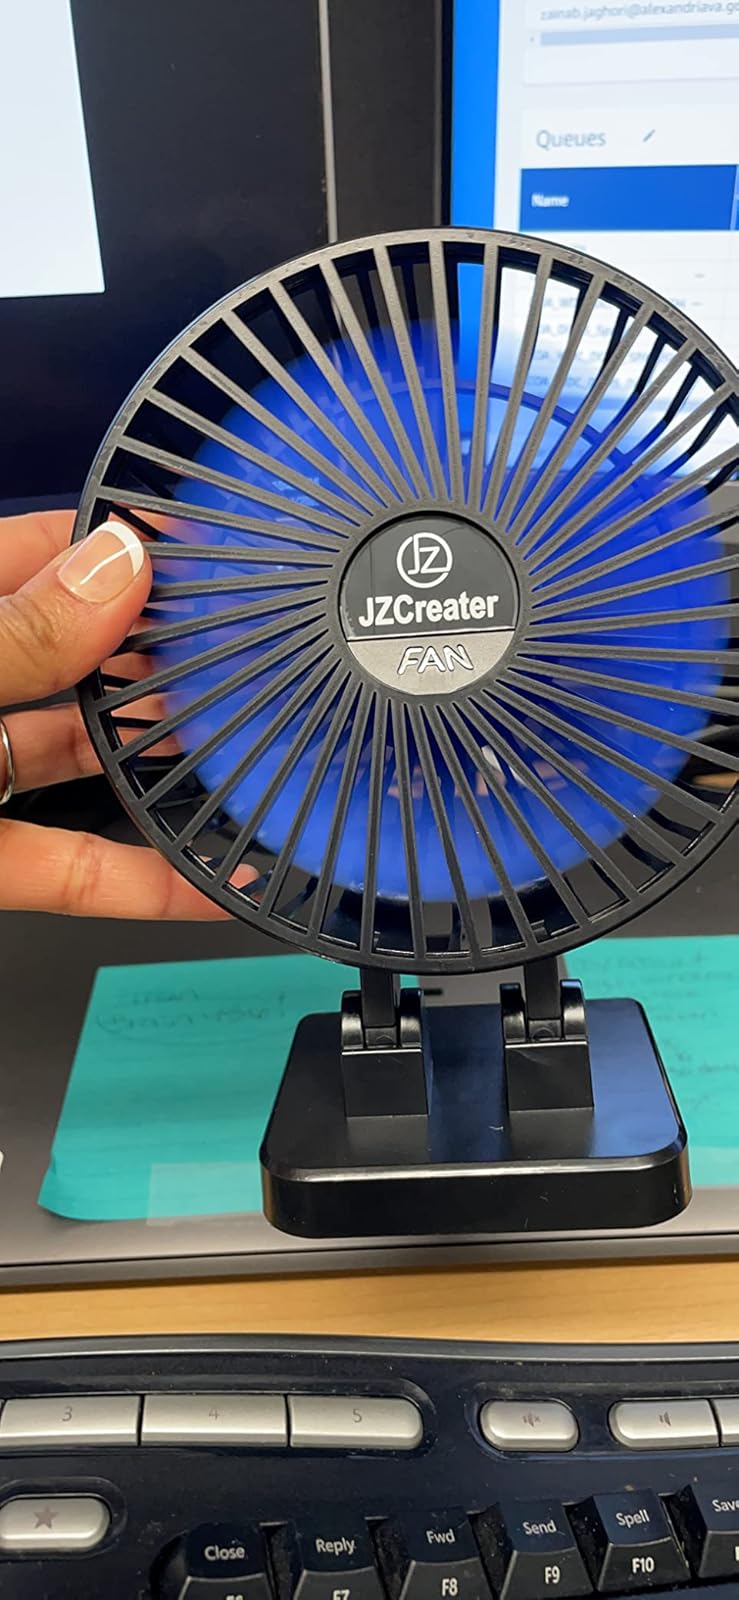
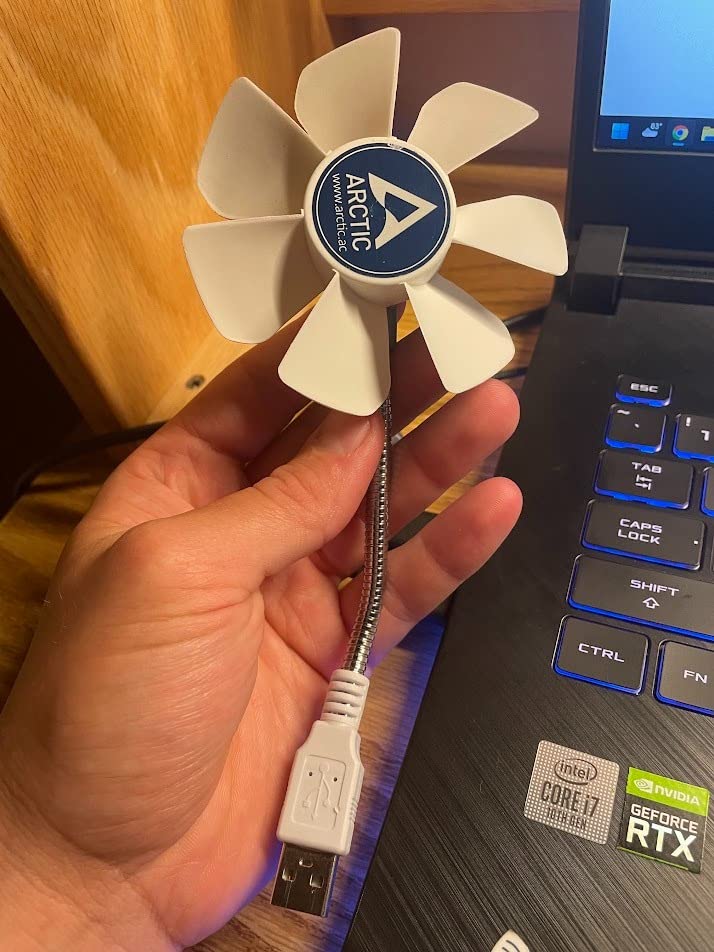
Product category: fan
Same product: no